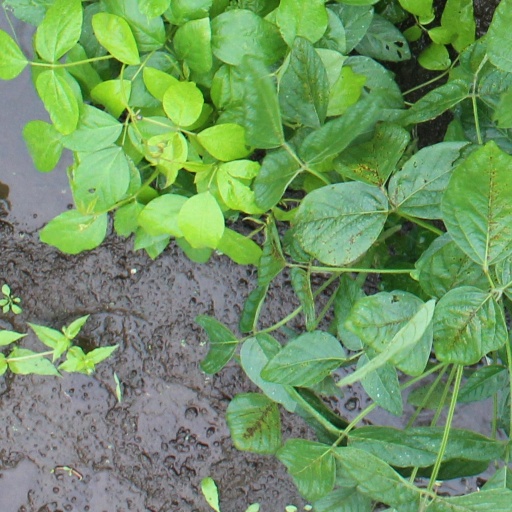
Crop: soybean